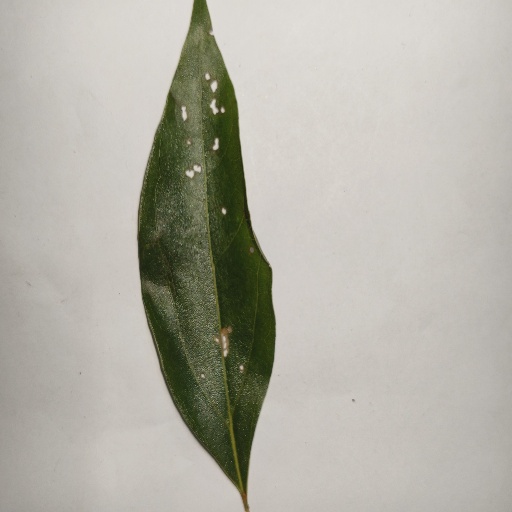
Species: Camphor
Leaf condition: Shot Hole